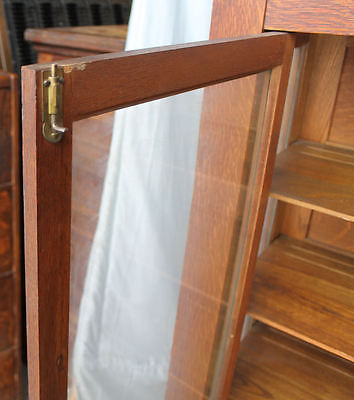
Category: cabinet